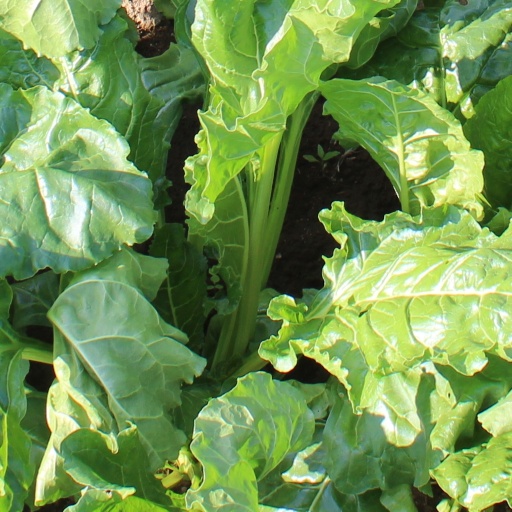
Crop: sugar beet